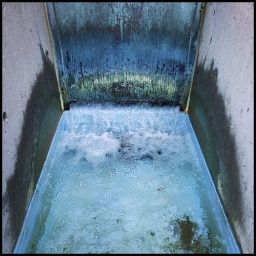
Part of a water feature at the Cloud Garden... essentially a wooden plank that controls the flow of water in one of the &amp;quot;canals&amp;quot;.